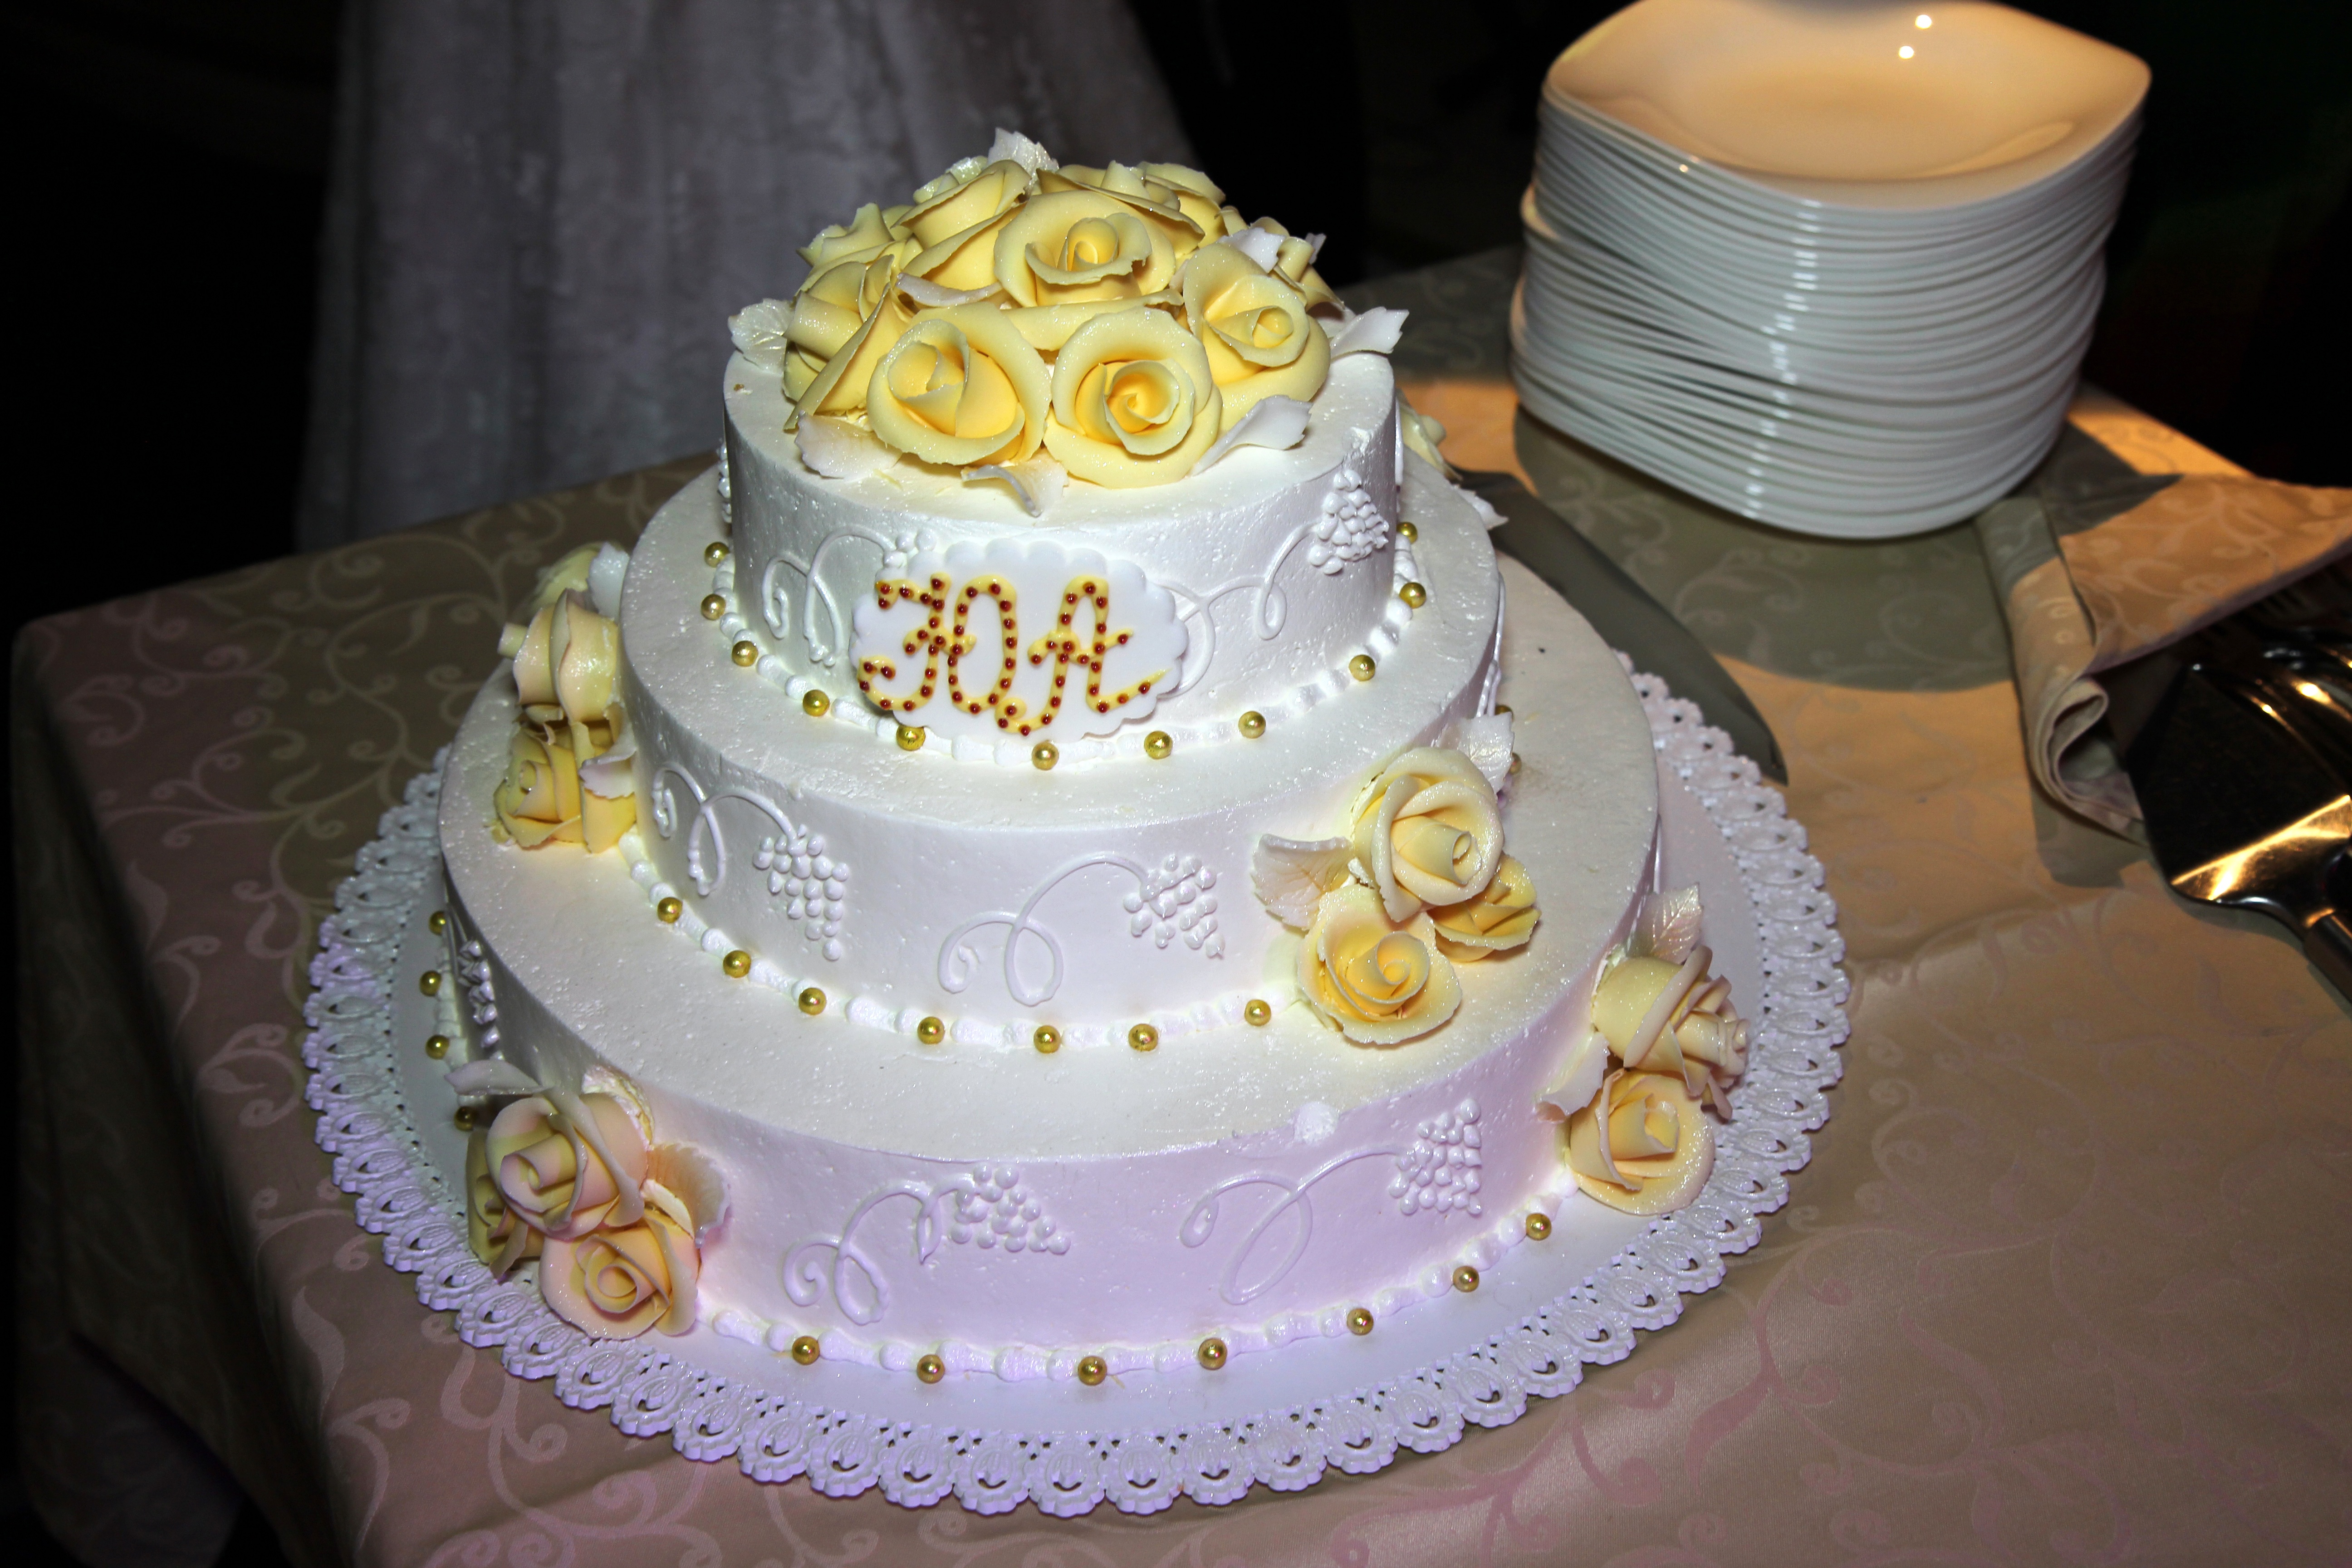
flower, food, baking, dessert, wedding, cuisine, cream, cake, birthday cake, sweets, icing, pasteles, wedding cake, torte, sugar paste, sponge cake, buttercream, cake decorating, wedding ceremony supply